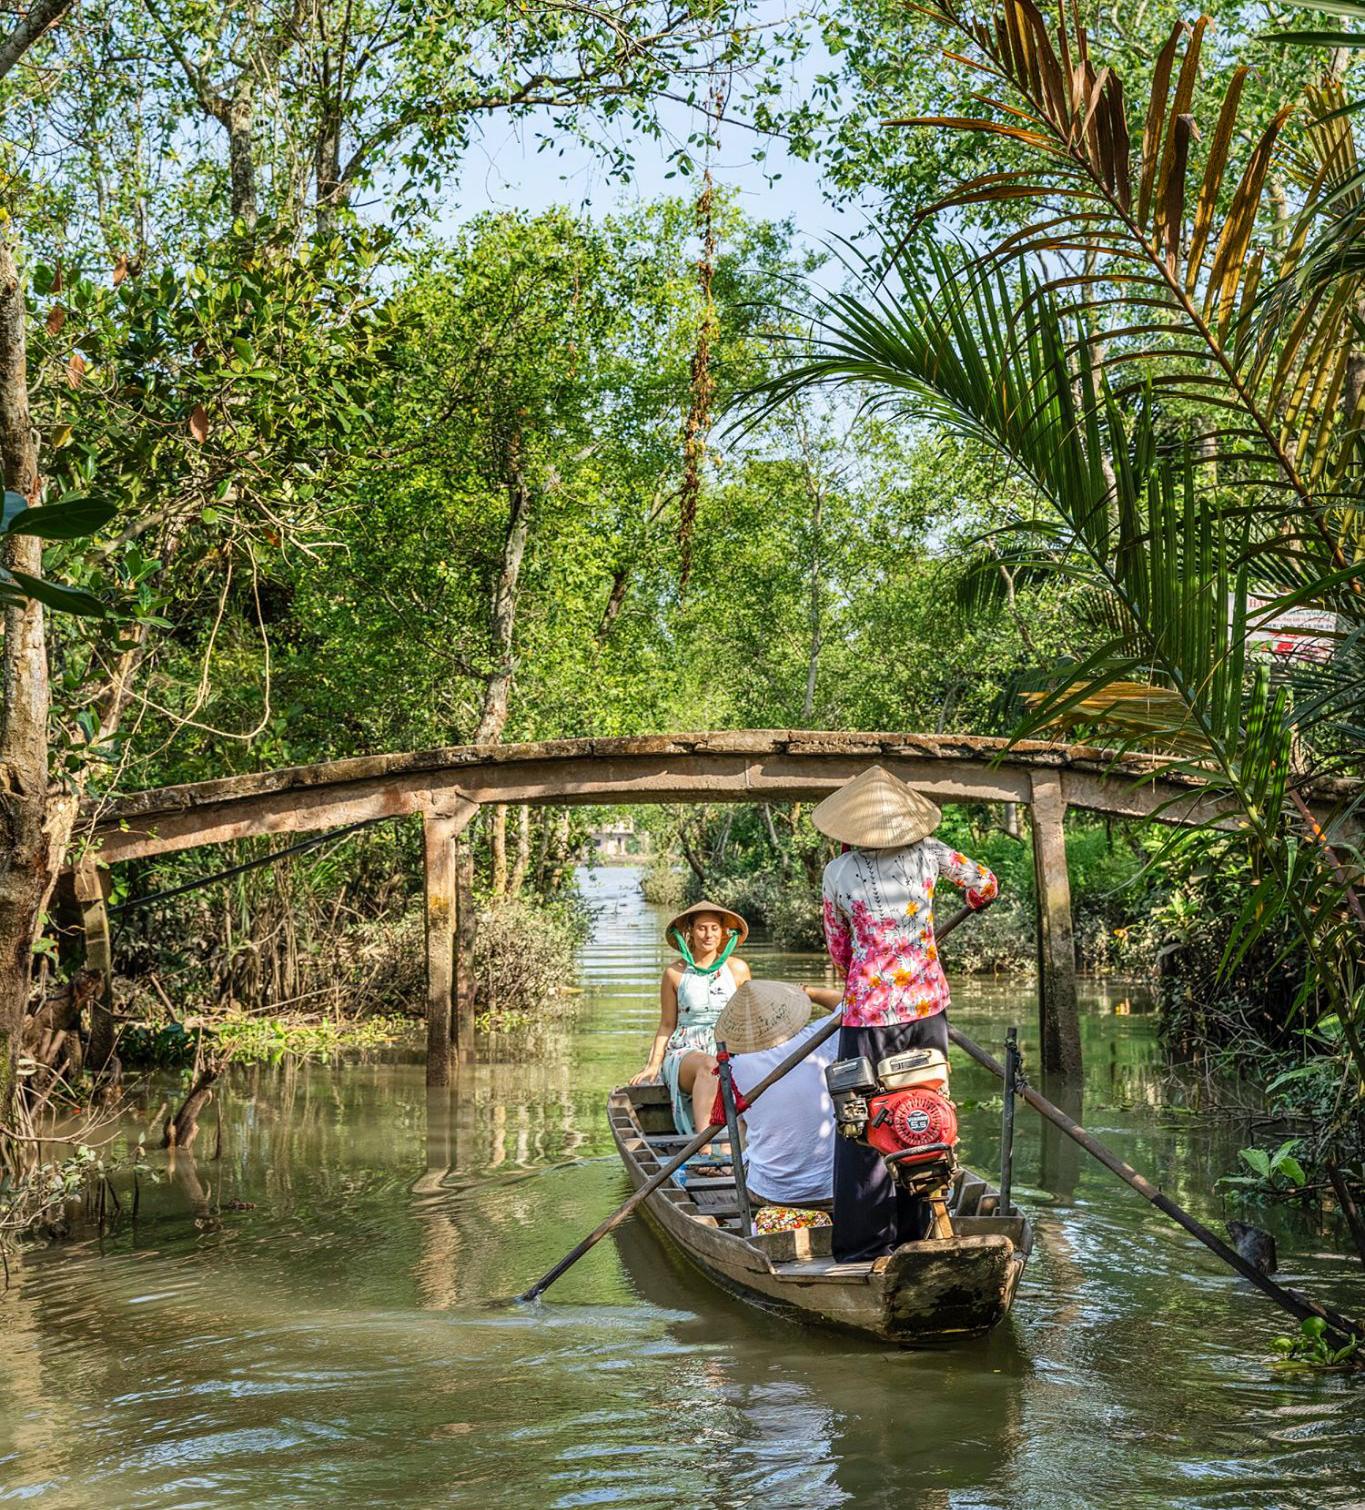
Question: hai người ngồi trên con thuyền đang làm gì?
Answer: một người đang ngồi tạo dáng và một người đang chụp ảnh